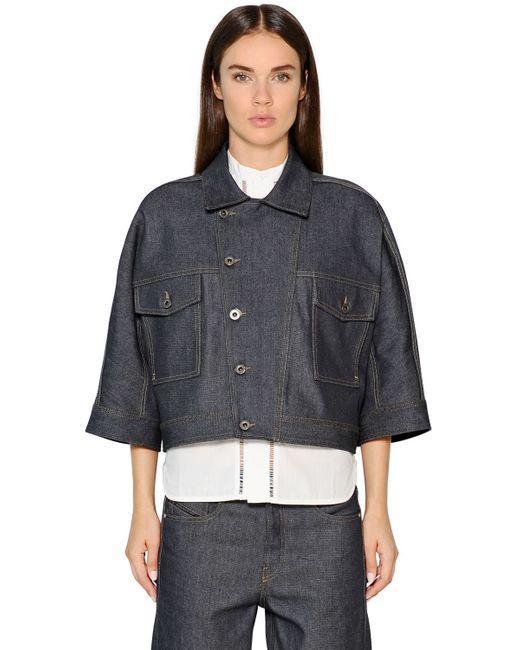
Damen Streetstyle lose Jeansjacke mit zwei Taschen, Button-Down-Details und einer passenden Hose mit weißer Bluse innen